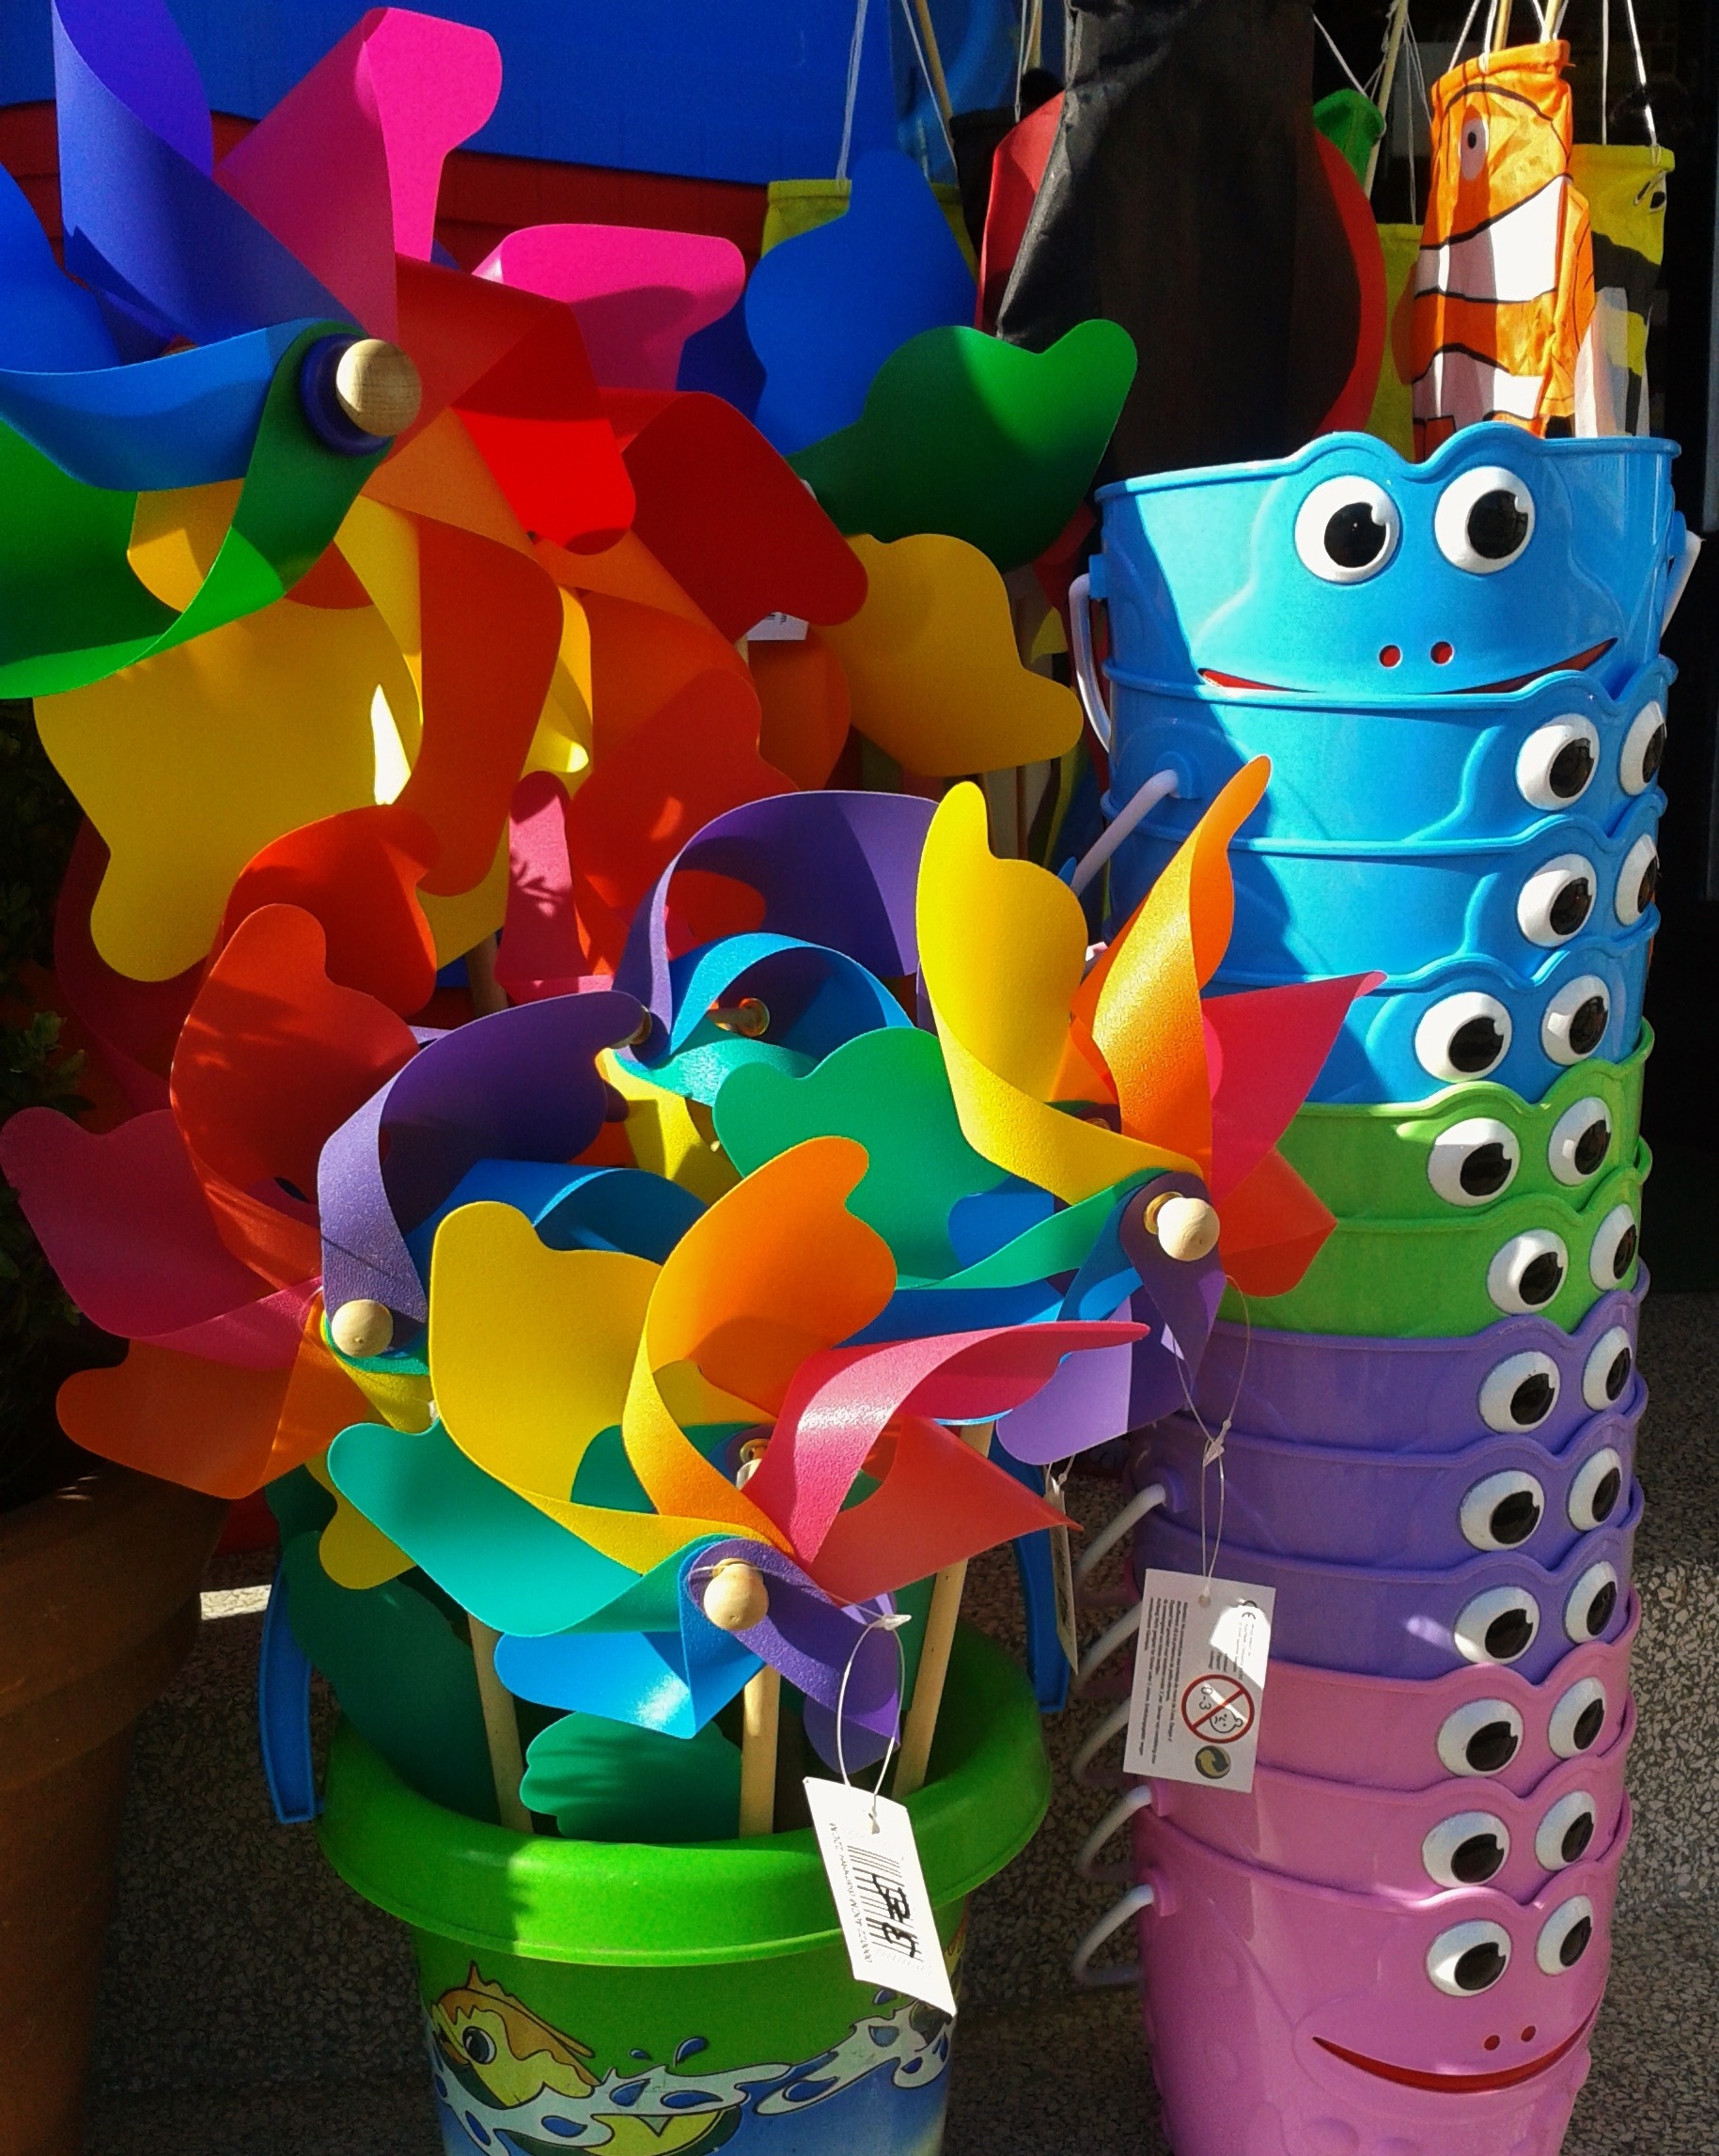
plastic, flower, color, holiday, object, colorful, toy, still life, pinwheel, bucket, deco, farbenspiel, face, eyes, art, holidays, stacked, decorative, bright, toys, turn, screenshot, children toys, gartendeko, garden decoration, windspiel, rainbow colors, windr der, beach toys, sand toys, sand bucket